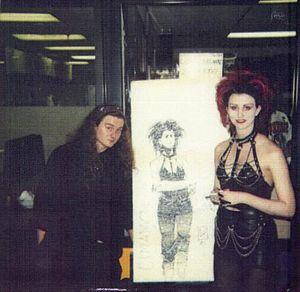
Les Éternels sont les sept personnages principaux des contes de Neil Gaiman des Sagas Sandman et Death publié aux États-Unis sous forme de romans graphiques dans les années 1990.